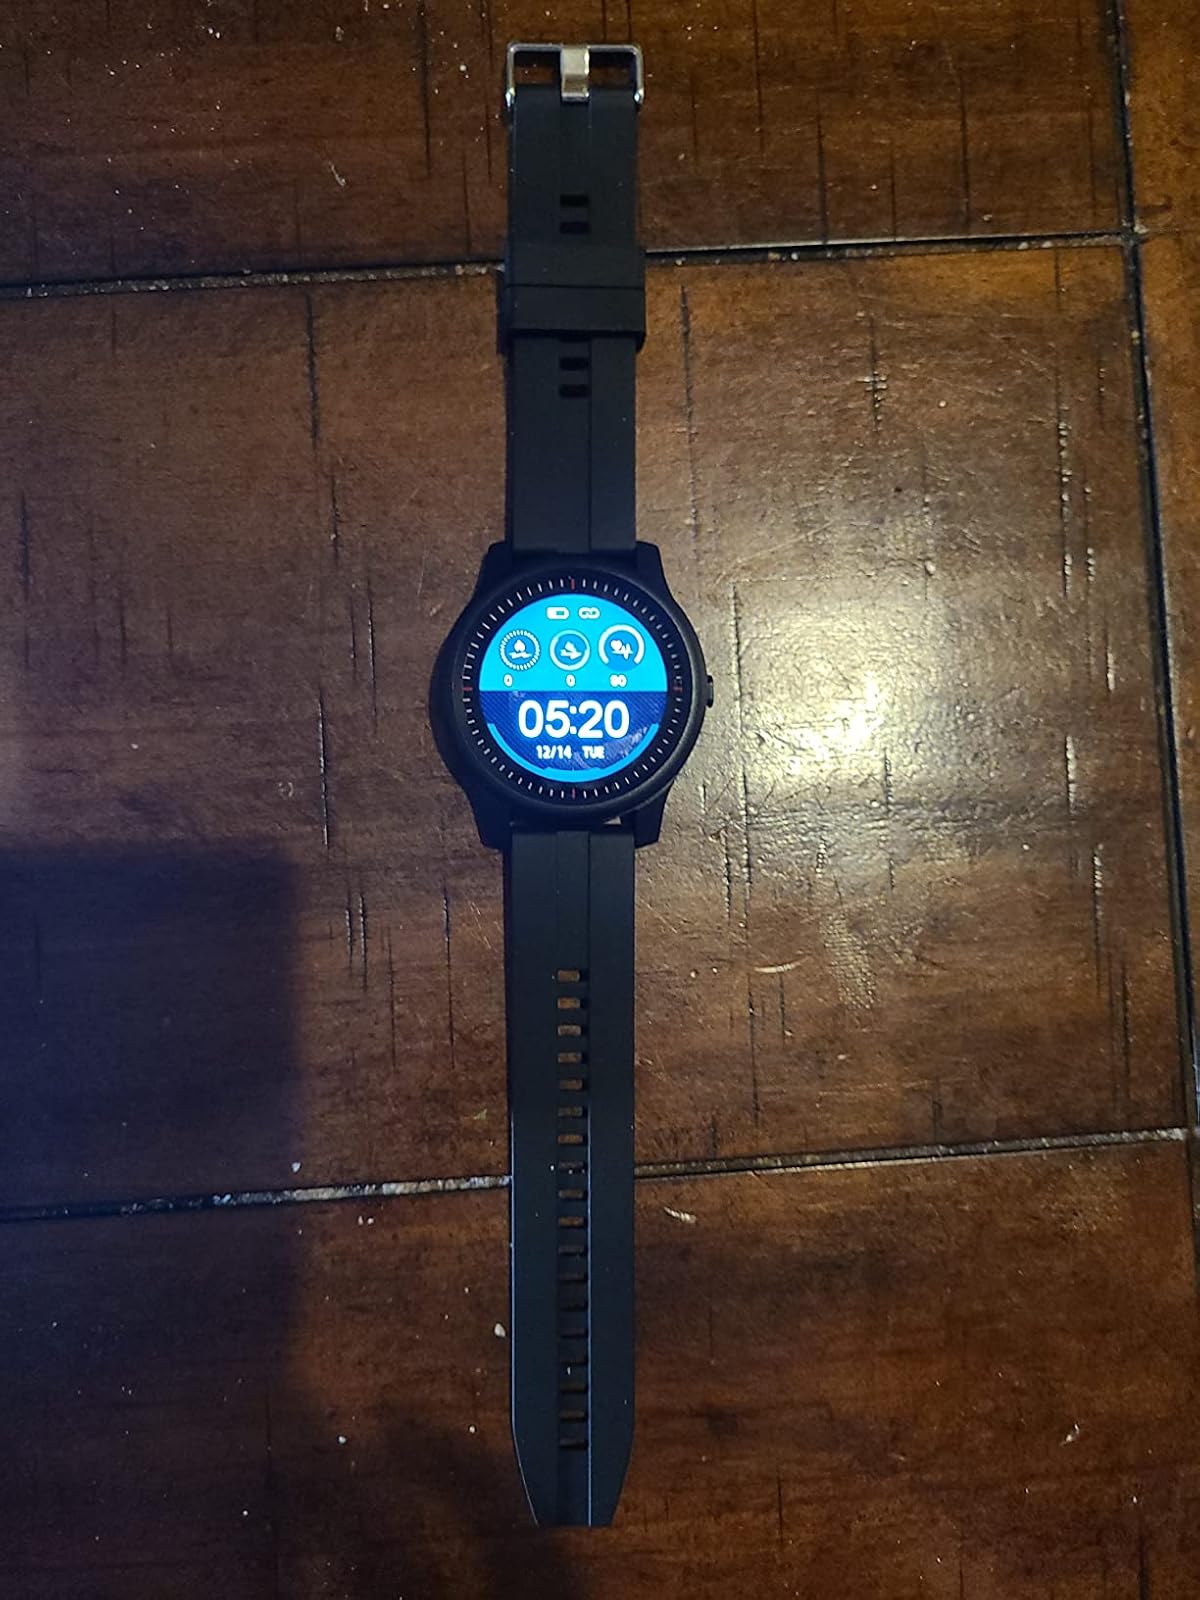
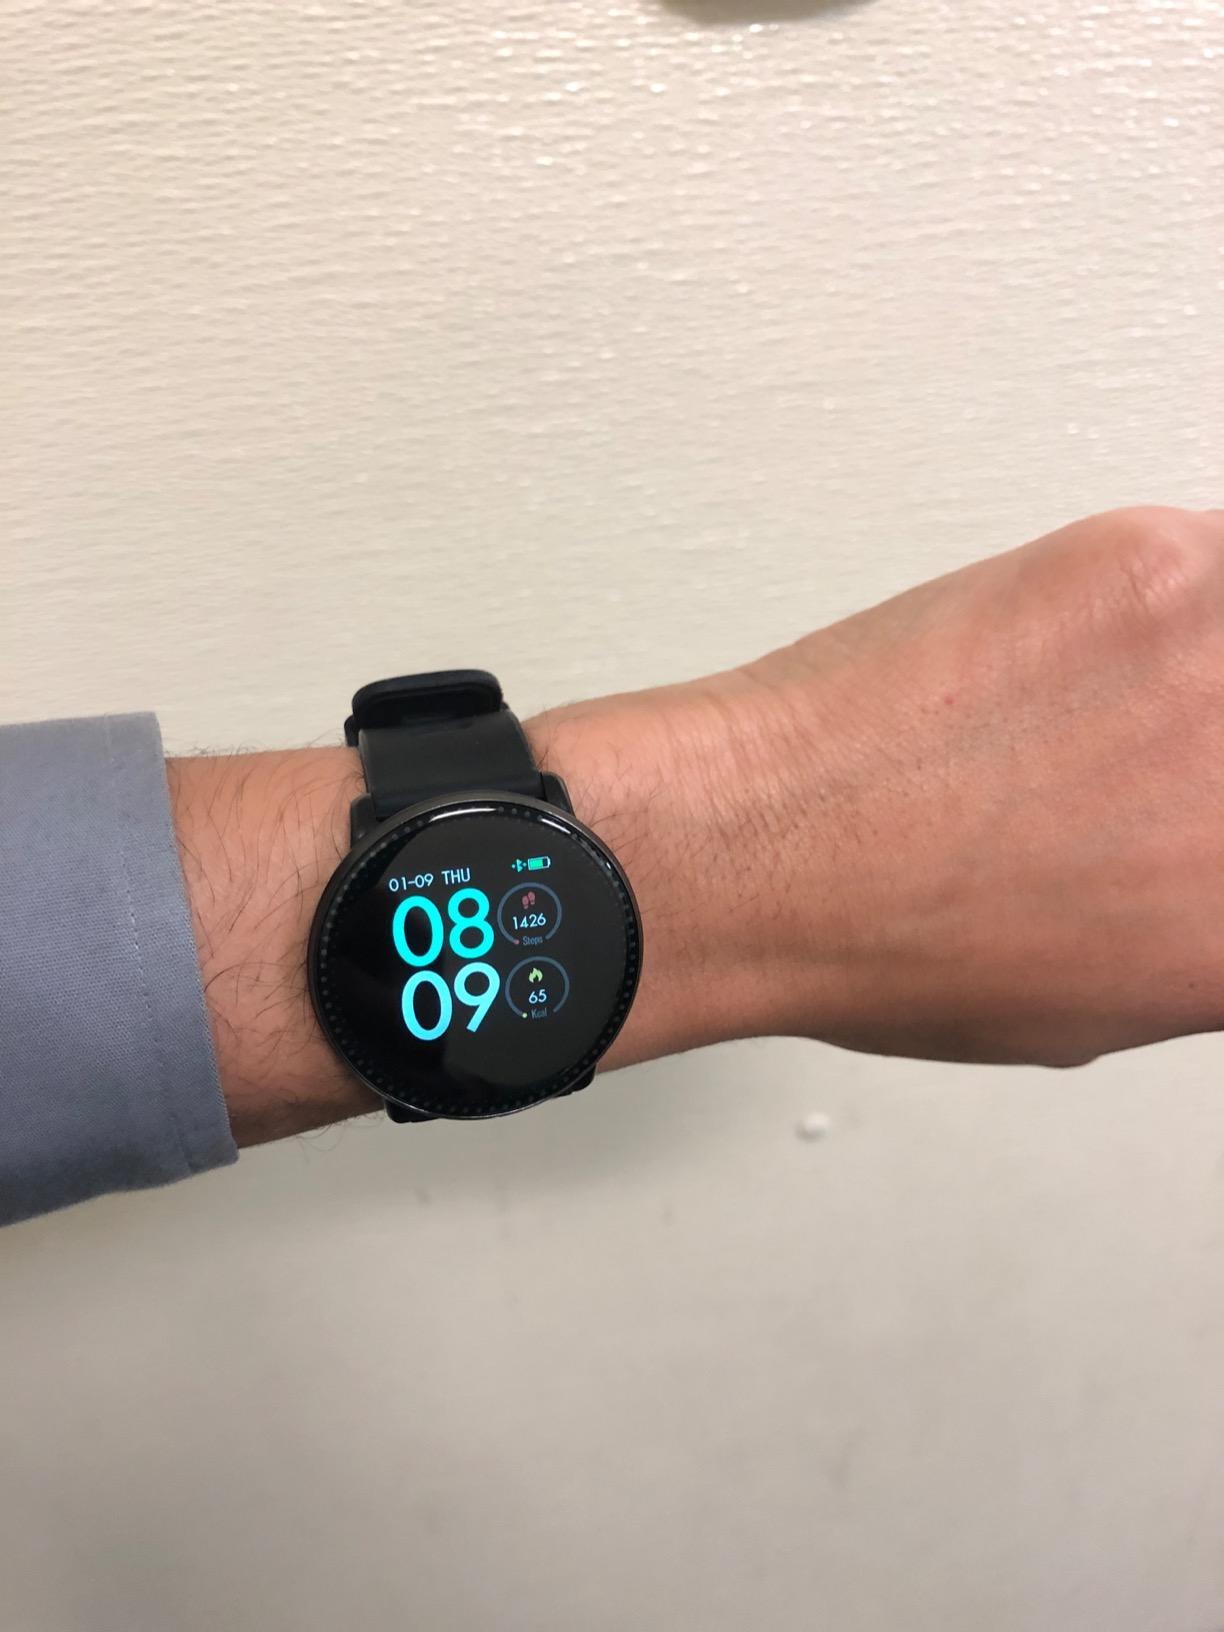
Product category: smartwatch
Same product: no